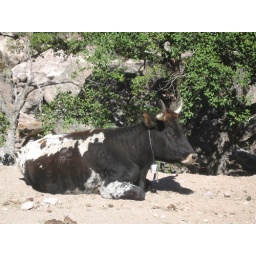
A cow in the canyon